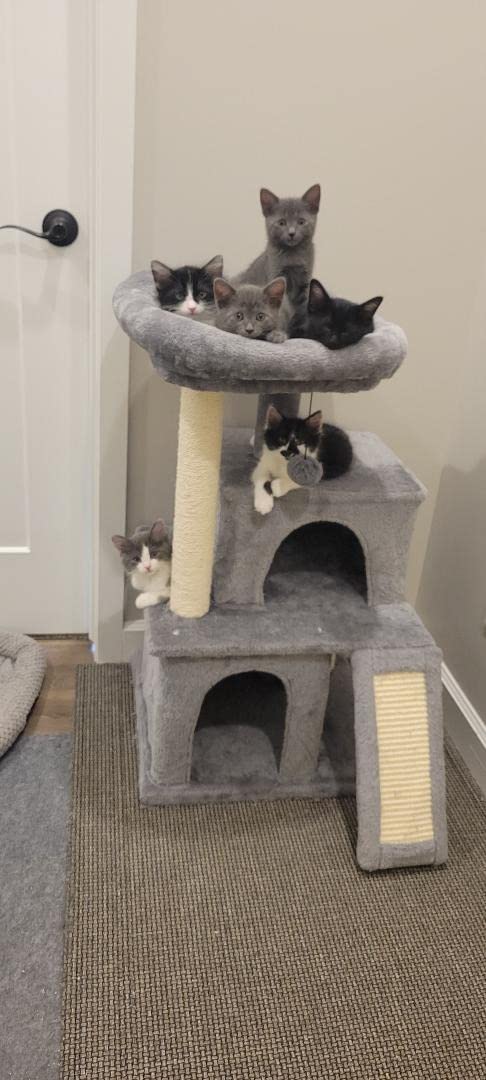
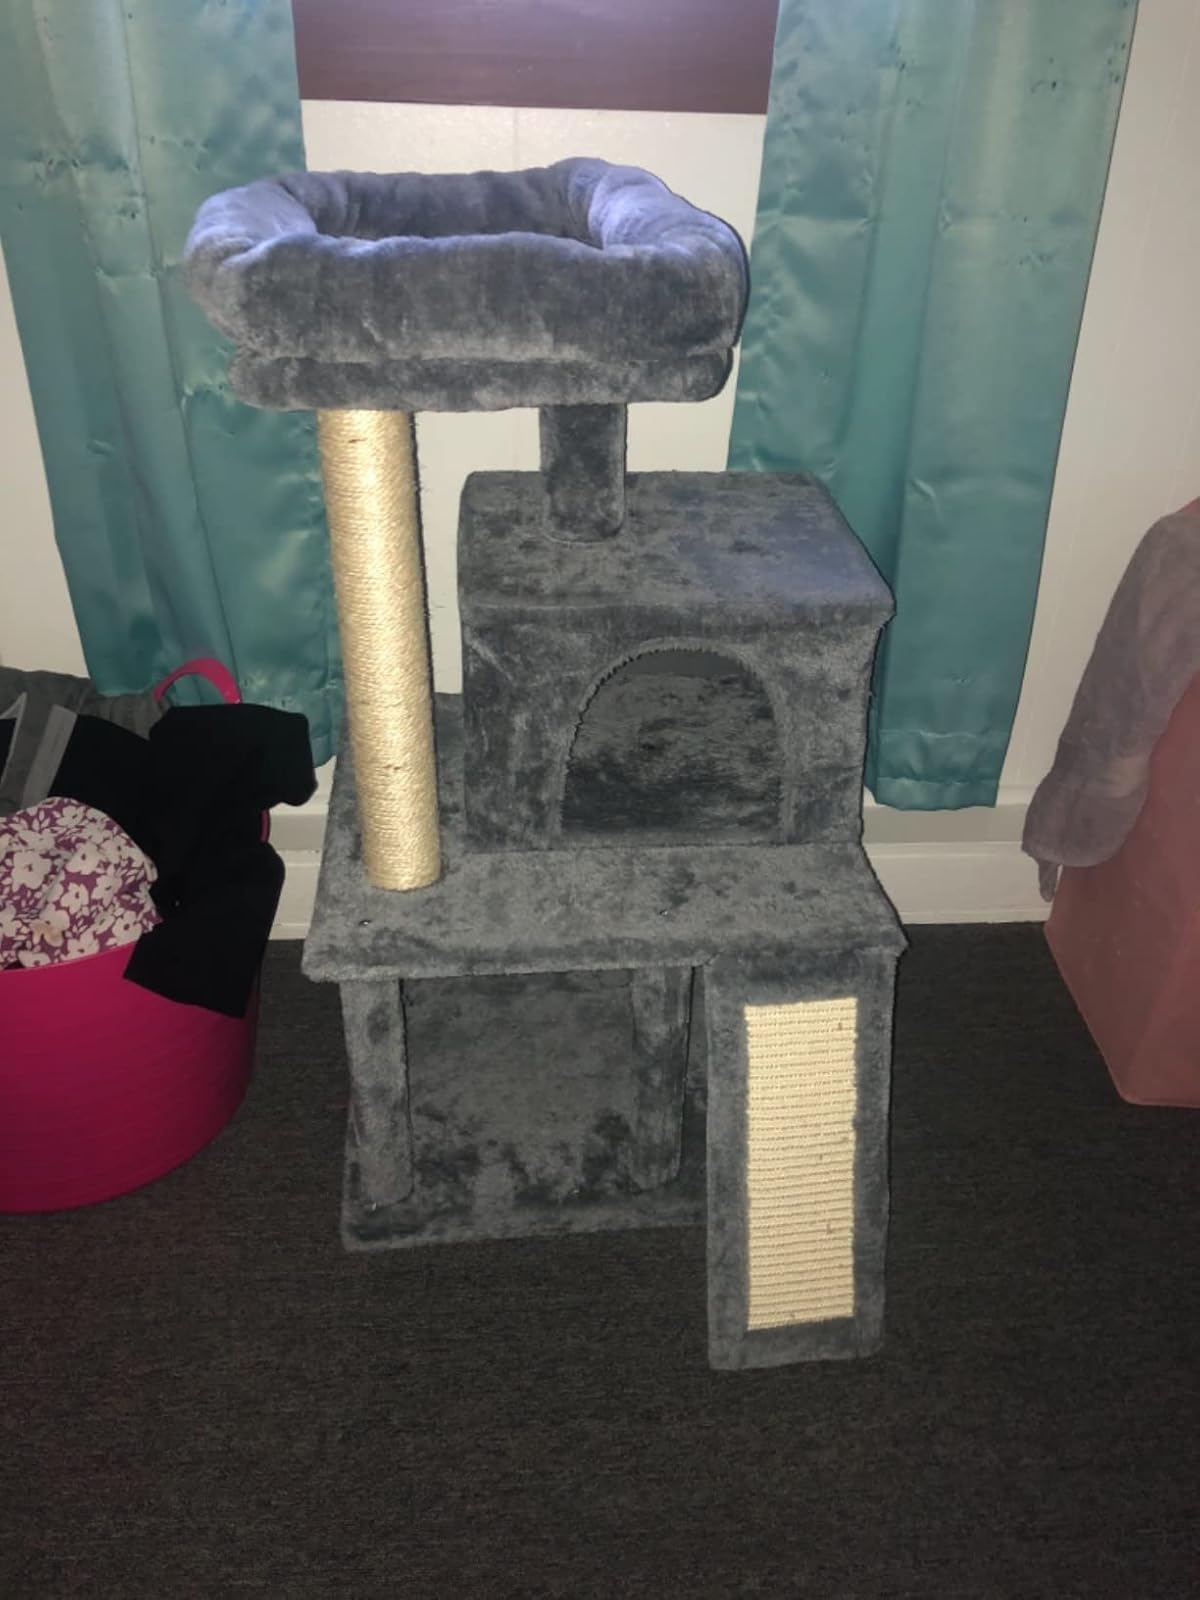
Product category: items_cat tree
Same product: yes